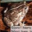
Label: frog